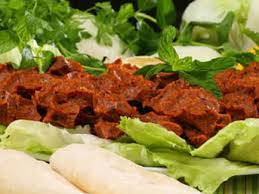
Yemek: cig_kofte